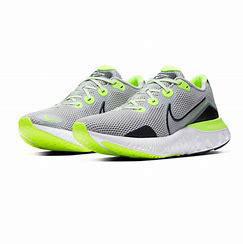
Brand: Nike
Model: Renew Run